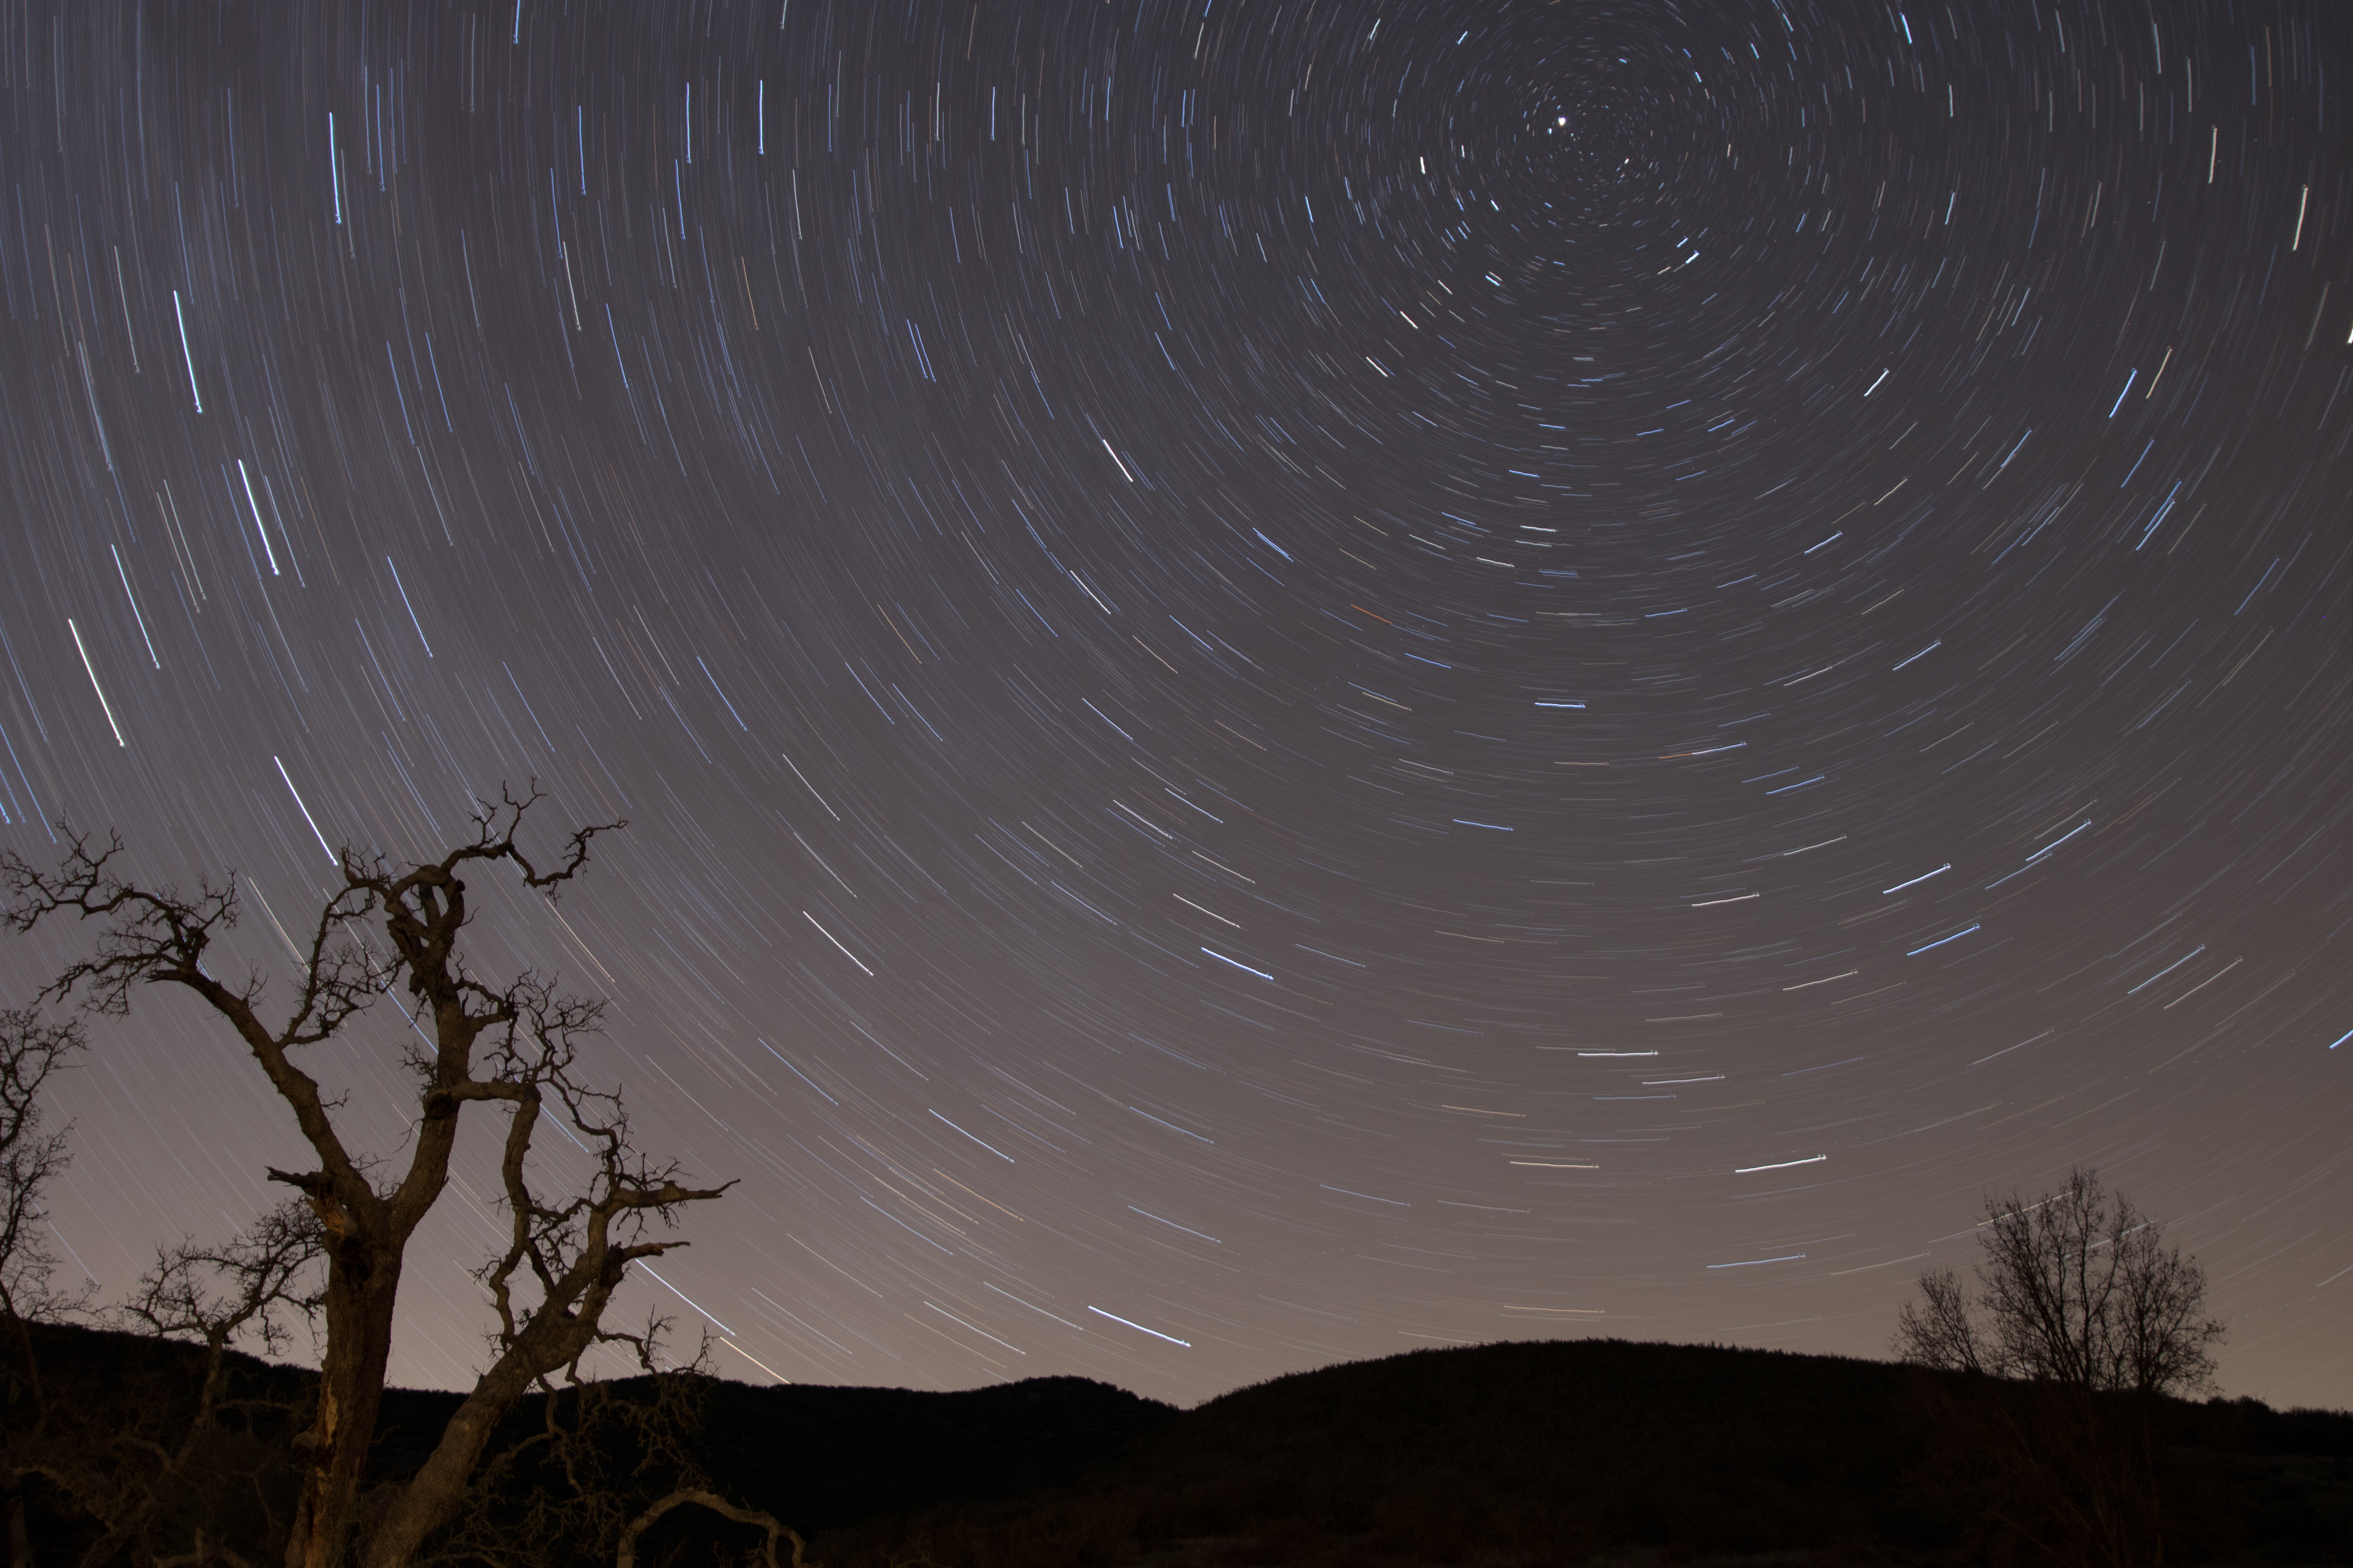
sky, night, star, atmosphere, darkness, moon, moonlight, astronomy, astronomical object